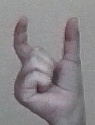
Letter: nun